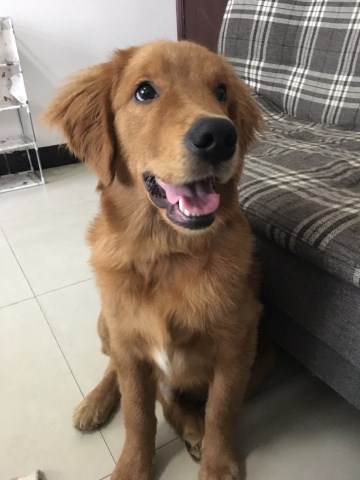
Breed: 5355-n000126-golden_retriever